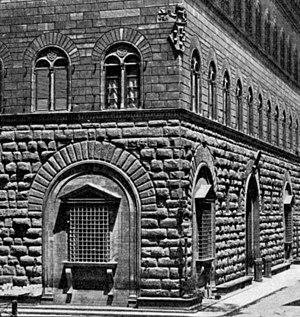
La finestra inginocchiata est un terme italien pour définir un type d'ouverture utilisé à partir du Cinquecento, principalement dans les palais toscans de Florence.